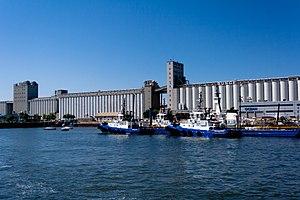
Bassin extérieur du Bassin Louise